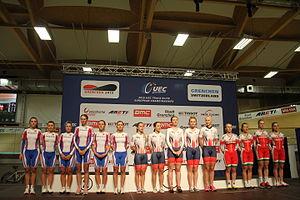
Maria Savitskaya-Mishina, née le 22 avril 1991 à Toula, est une coureuse cycliste russe spécialiste de la piste.